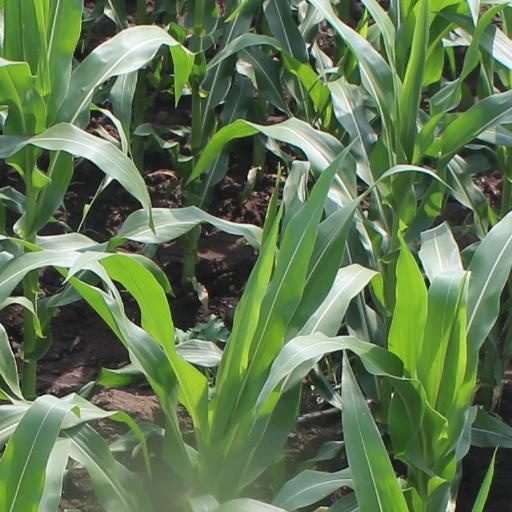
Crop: maize; corn